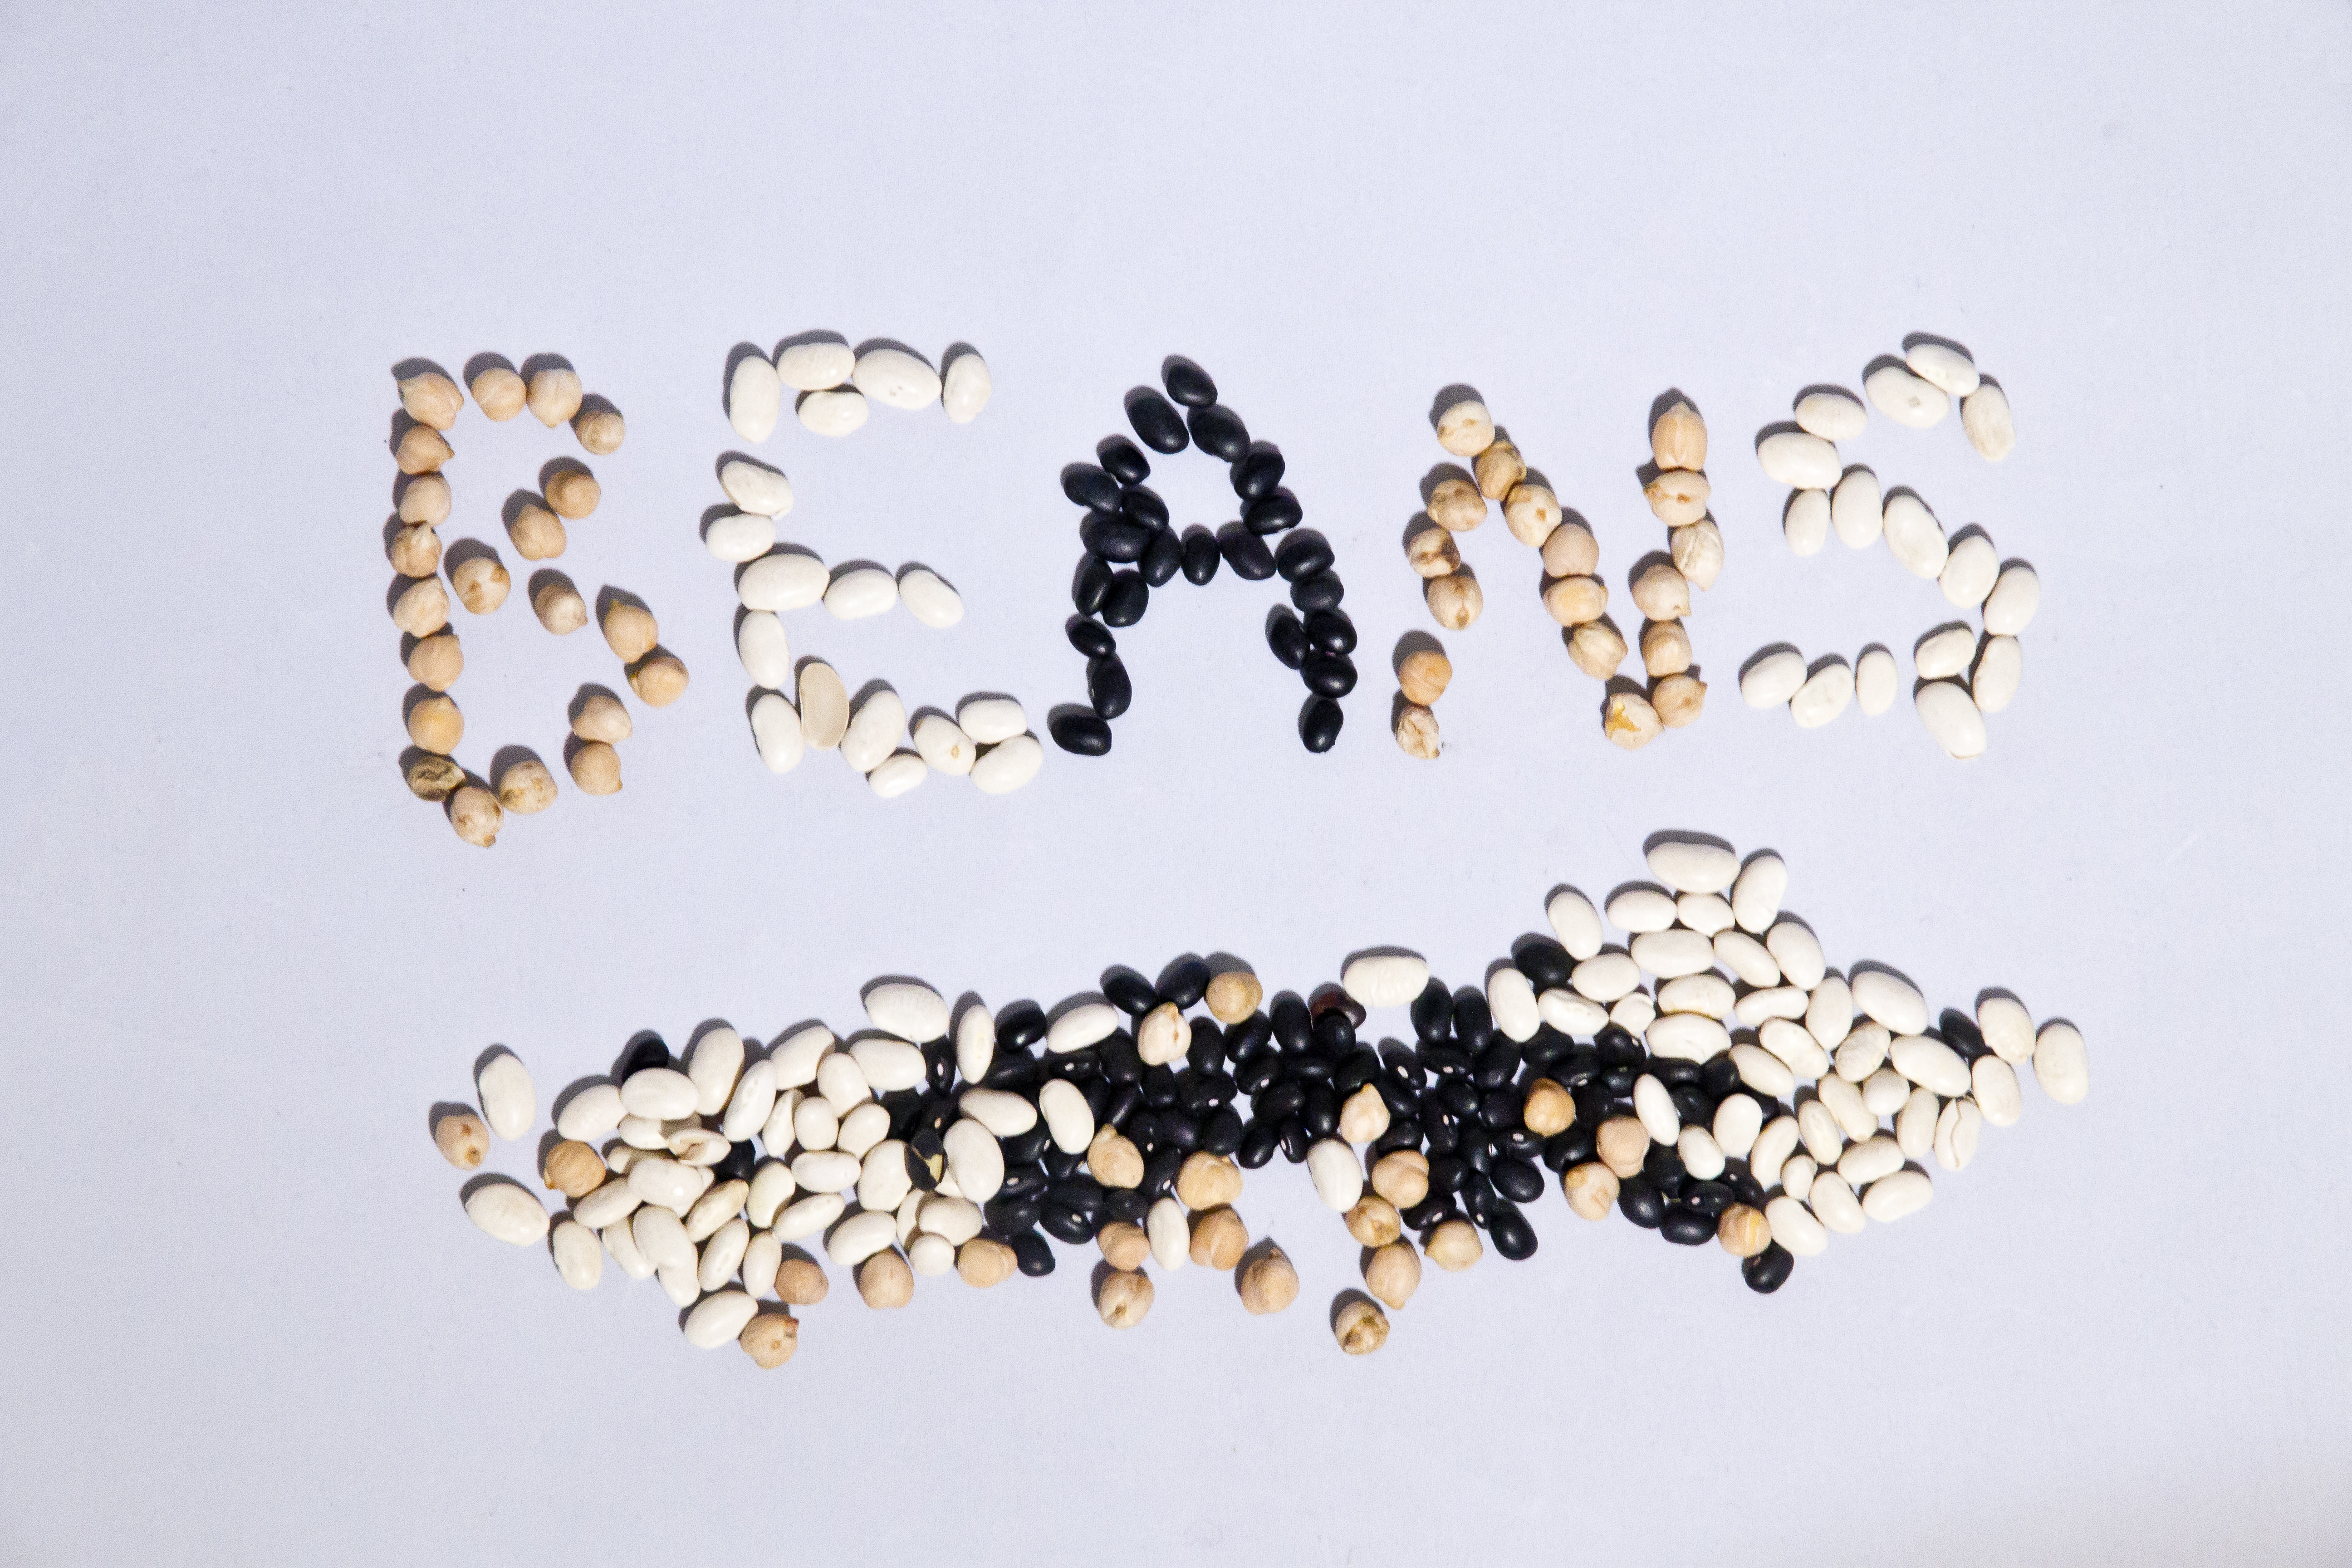
word, dry, bean, pattern, food, cooking, ingredient, overhead, nutrition, navy, beans, legume, protein, uncooked, black beans, fashion accessory, chickpea, garbanzo, navy beans, spelled out